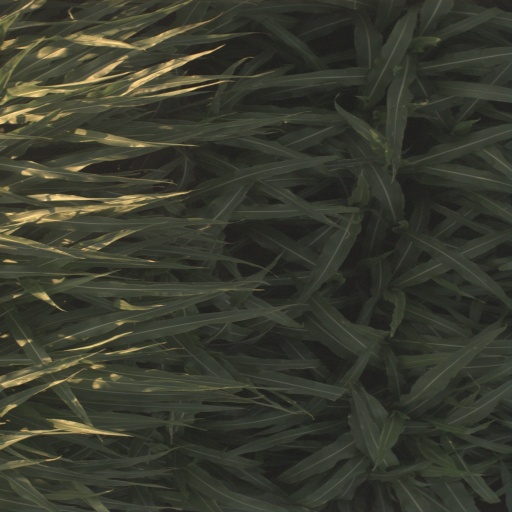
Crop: sorghum